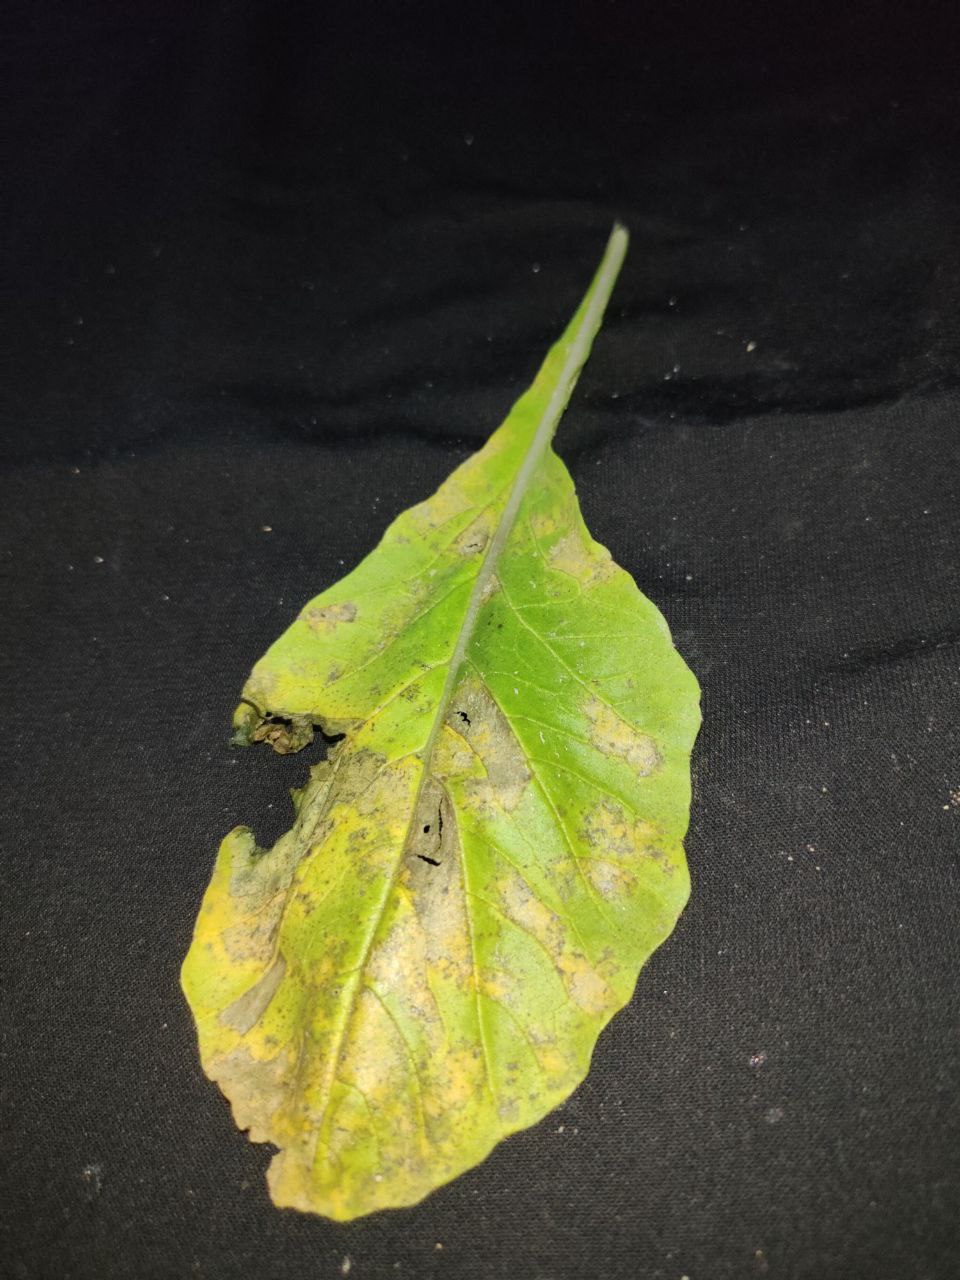
Label: Downey mildew